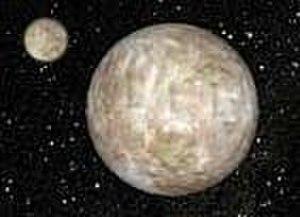
(90482) Orcus est un objet massif de la ceinture de Kuiper, candidat au statut de planète naine, découvert le 17 février 2004 par Michael E. Brown, Chadwick Trujillo et David L. Rabinowitz.
Vanth, officiellement Orcus I Vanth, est un satellite naturel du transneptunien Orcus. Il fut découvert le 13 novembre 2005 et portait la désignation provisoire S/2005 1.